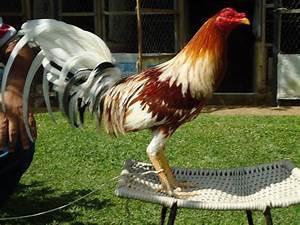
chicken